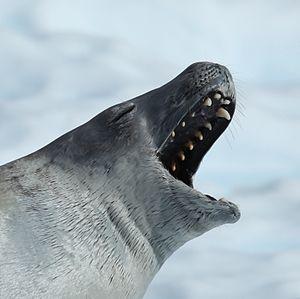
Le Phoque crabier est un mammifère marin. Sa population totale est estimée entre 8 et 50 millions d'individus.